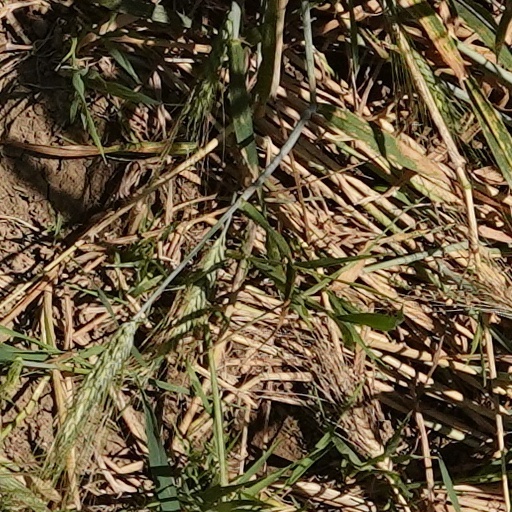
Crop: wheat